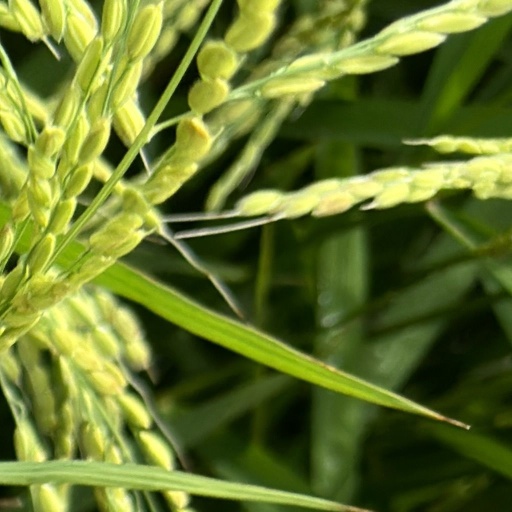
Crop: rice